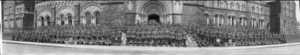
The Queen's Own Rifles of Canada, en abrégé QOR of C, littéralement « Les Carabiniers personnels de la reine du Canada», sont un régiment d'infanterie de la Première réserve de l'Armée canadienne composé d'un bataillon et d'une fanfare. Ayant été fondé en 1860 sous la dénomination de « 2nd Battalion, Volunteer Militia Rifles of Canada », littéralement « 2ᵉ Bataillon, Carabiniers de la Milice volontaire du Canada », il est le plus ancien régiment d'infanterie en service ininterrompu au Canada. De 1863 à 1882, il portait le nom de Queen's Own Rifles of Toronto, littéralement « Carabiniers personnels de la reine de Toronto ».